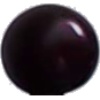
Label: Cherry Wax Black 1